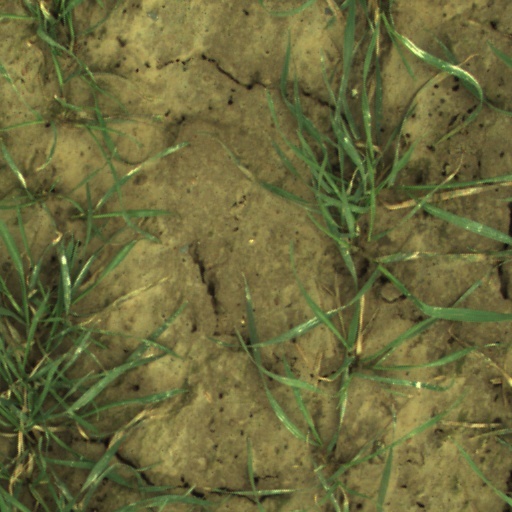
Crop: wheat